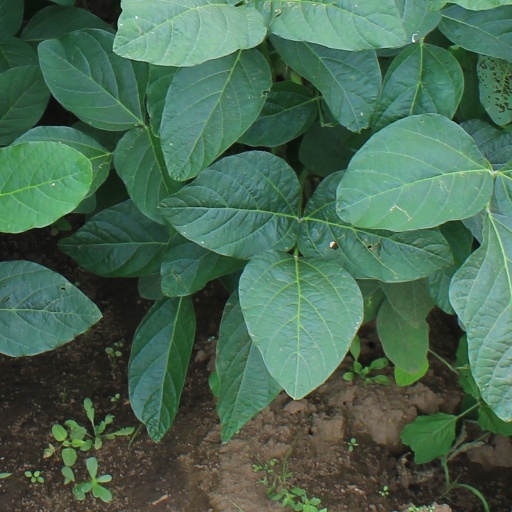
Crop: soybean